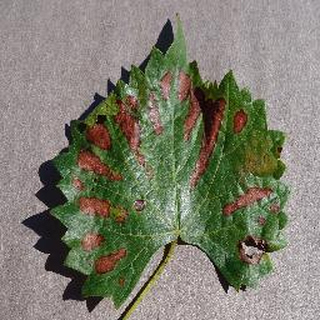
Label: grape_esca_black_measles